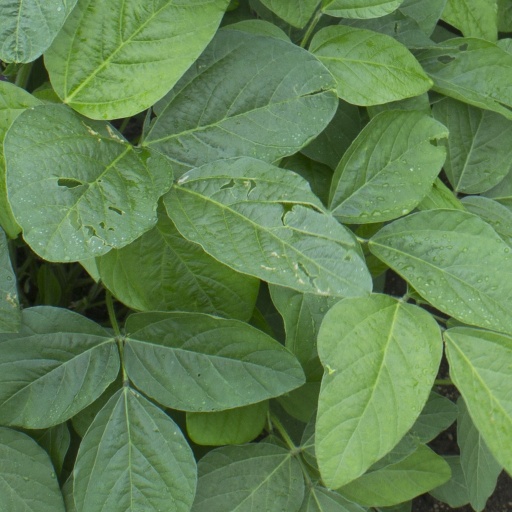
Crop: soybean